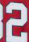
Number: 2